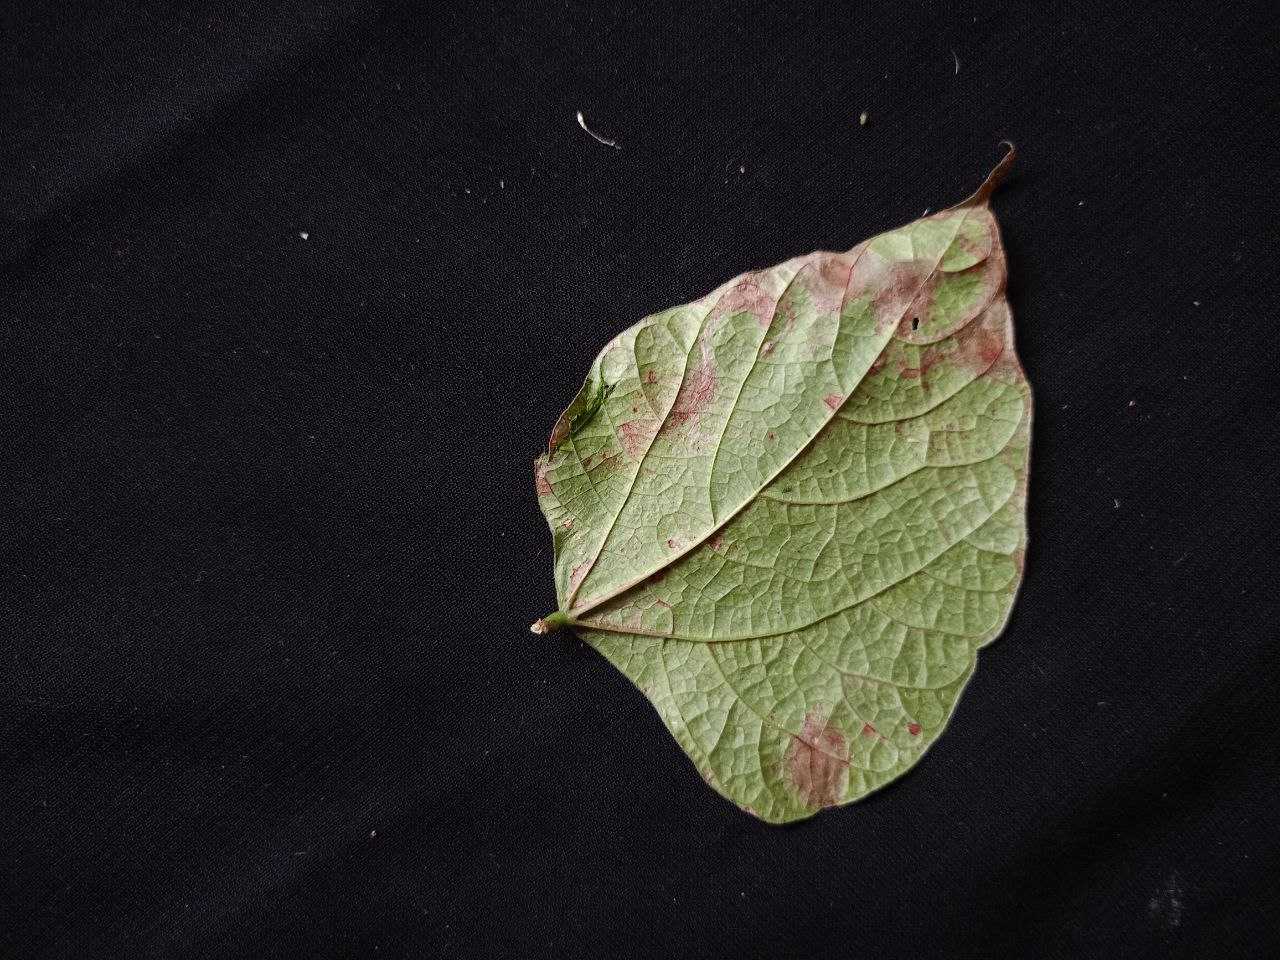
Crop: bean
Leaf condition: Blight